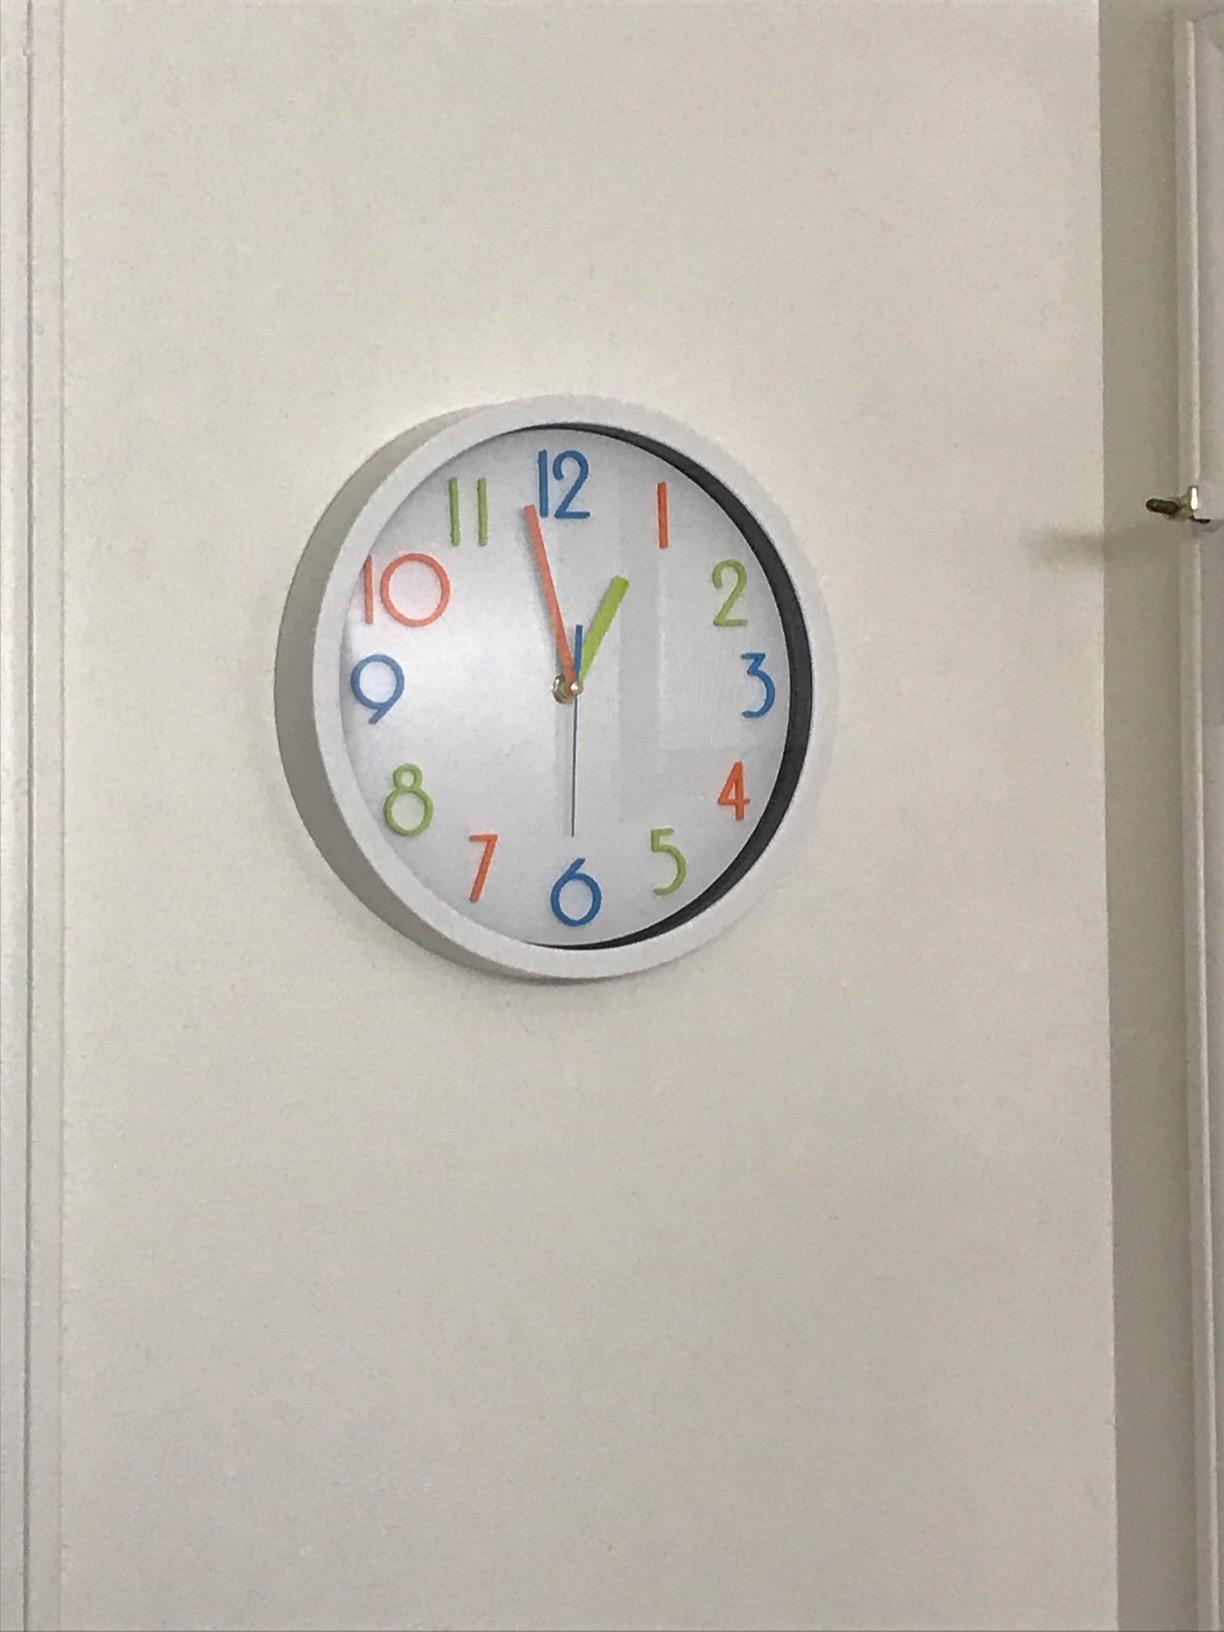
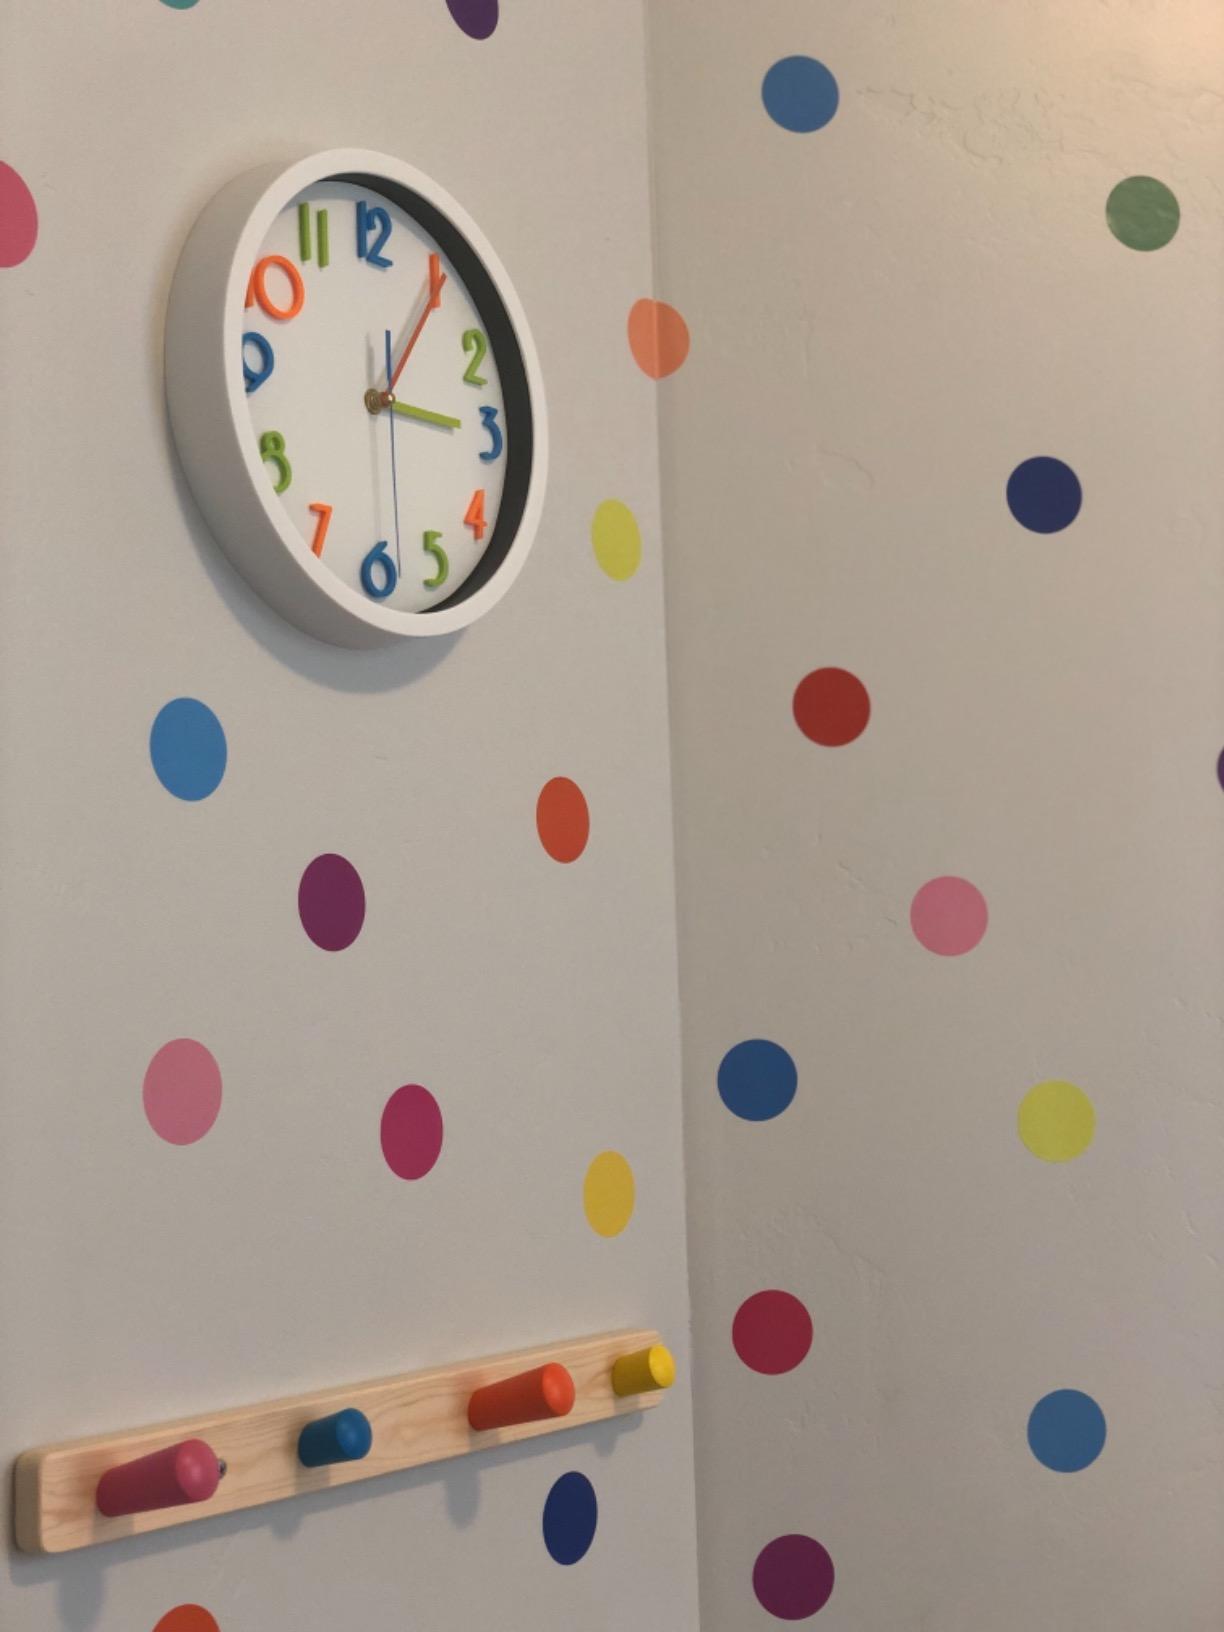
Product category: clock
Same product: yes